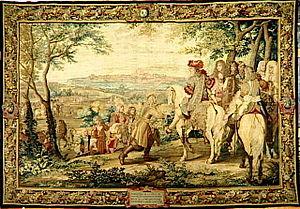
Marsal est une commune française située dans le département de la Moselle en région Grand Est. Ses habitants sont les Marsalais.
Cette page concerne l’année 1663 du calendrier grégorien.